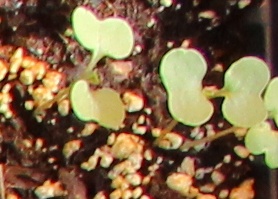
Label: Canola